Jirtig

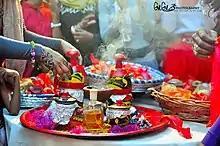
Jirtig ceremony

The jirtig ritual is an ancient custom that originated in Pharaonic times. It holds great cultural significance and is marked by the participation of the bride and groom, who are wearing red garments. The Sudanese jirtig tradition is primarily associated with wedding ceremonies and, to a lesser extent, with the circumcision of boys in Sudan. It is also practiced in some other social settings such as at the seventh month of pregnancy. The jirtig ceremony is a traditional Sudanese custom similar to the Mehndi rassams in Pakistani culture.